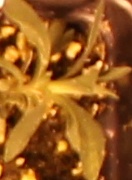
Label: Kochia